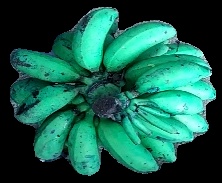
Variety: rasbale
Grade: grade3